Ancient furniture

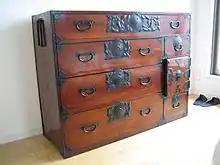
A "tansu"

The "tansu "was a kind of Japanese traditional chest. There were many kinds of "tansu." "Mizuya-dansu" were large kitchen chests primarily used for holding utensils and tableware. "Kaidan-dansu", or staircase "tansu" functioned as replacements for staircases. "Yofuku-dansu" were chests used for storing clothes. Chests used for holding tea were called "cha-dansu". Many other types existed. Such as ship-board "tansu", traveling "tansu", "tansu" designed for shops, and strong-box "tansu". Some "tansu" had cast-iron metalwork. To build most "tansu" a framework made of hardwood would be combined with softwood drawers and shelves. "Tansu" were crafted all throughout Japan. However, northeastern Honshu was a major producer of "tansu". This was because Honshu had access to expensive and valued woods. Such as keyaki, sugi, hinoki, and kiri wood. Paulownia wood was highly valued by the Japanese because it does not expand or contract much. Making it easier to work with. This wood is also resistant to high temperature and has a high combustion point.